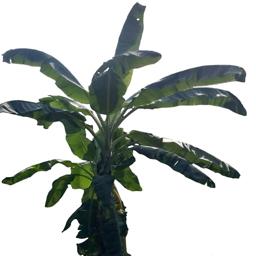
Label: MALBHOG LEAF